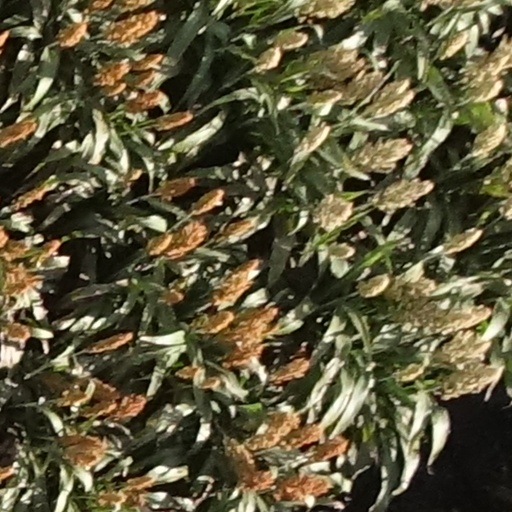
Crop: sorghum